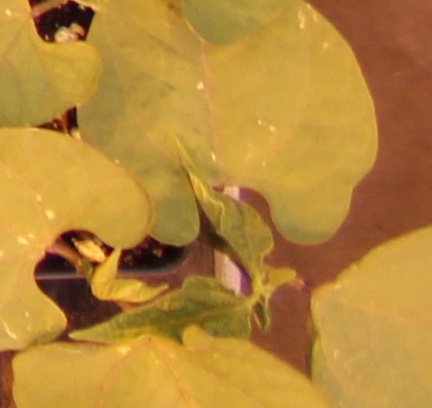
Label: Blackbean